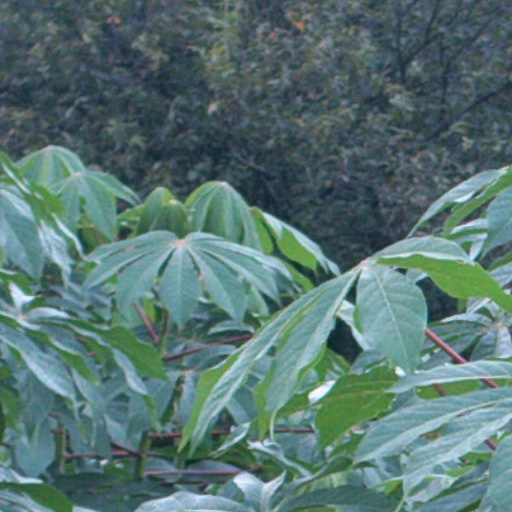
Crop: cassava